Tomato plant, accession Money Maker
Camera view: horizontal (90 deg, fisheye); turntable rotation: 0 degrees
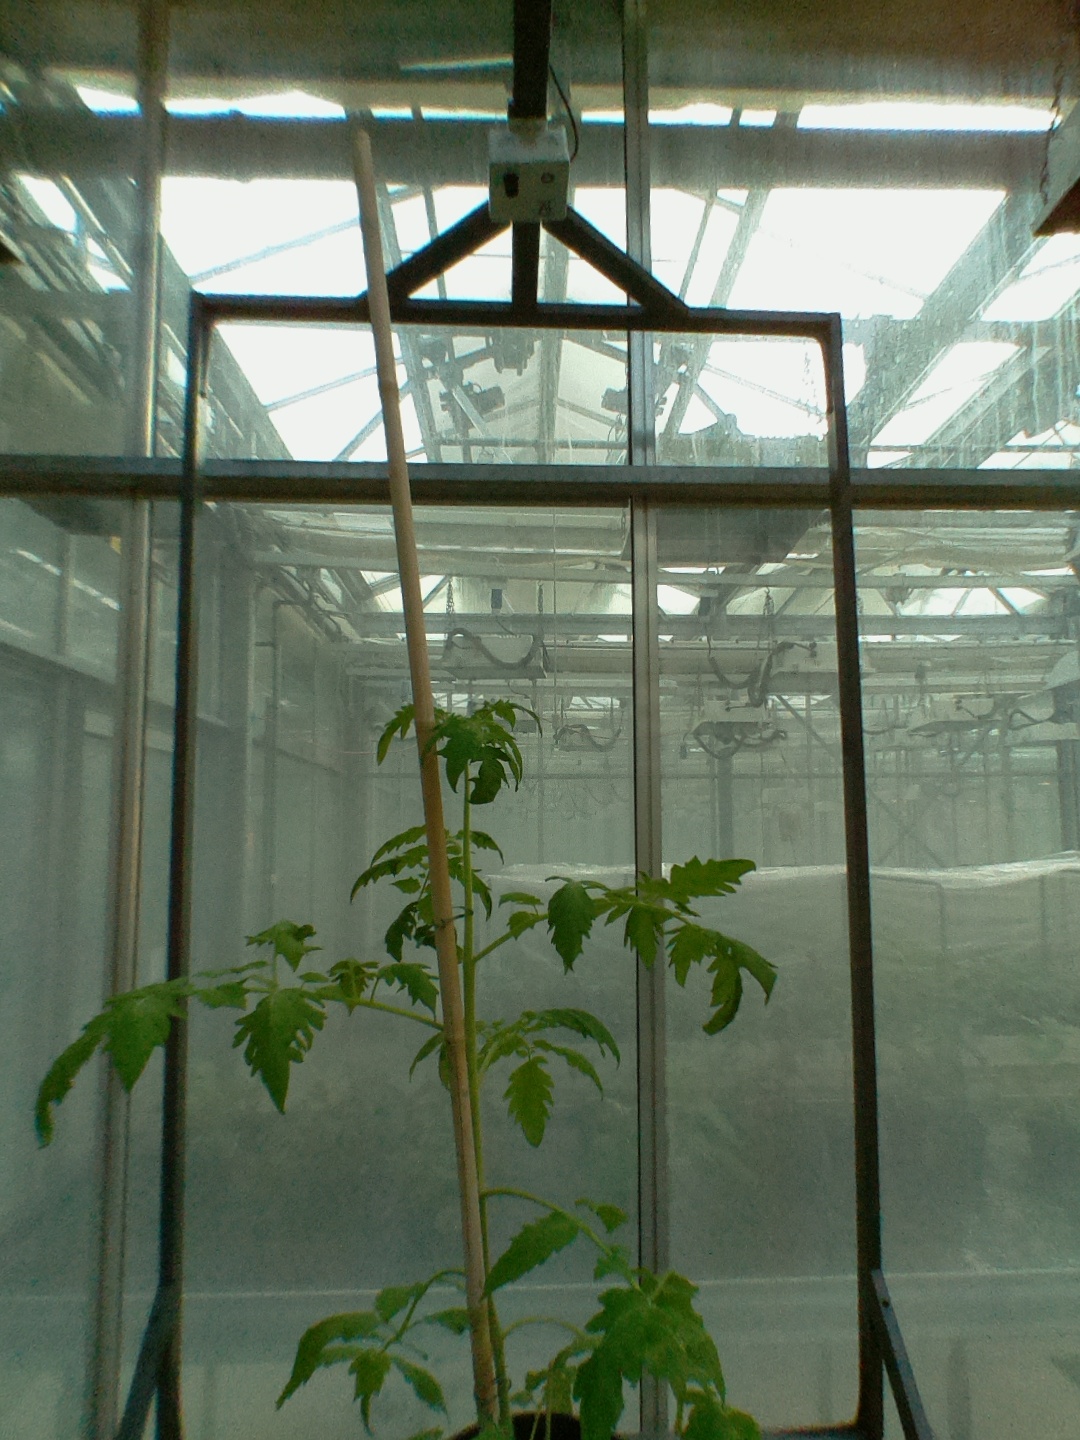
BBCH growth stage 52: 2 inflorescences visible